Aryadurga devi, Devihasol

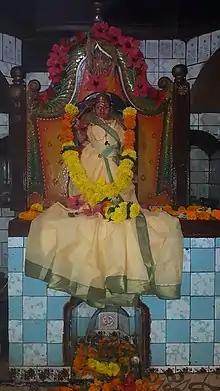
The shrine inside the Aryadurga devi temple

Aryadurga devi, Devihasol आर्यादुर्गा देवी देवीहसोळ, is a Hindu temple situated in Devihasol village in Rajapur taluka, Maharashtra, India. It is from Rajapur, from Ratnagiri and from Mumbai. Many devotees come to visit this temple. The fair of Aryadurga devi and Navadurga devi (bhalavli) is also famous, occurring annually in October on the eighth day of the Hindu Navratri festival. Goddess Aryadurga is the Kuldevi of many Karahde Brahmin. Several other temples, including in the towns of Mahakali, Adivare, Marleshwar, and Ganpatipule are located nearby.